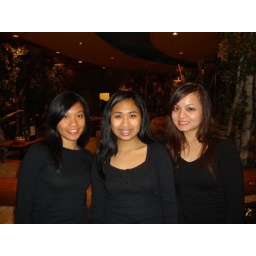
3 girls in black